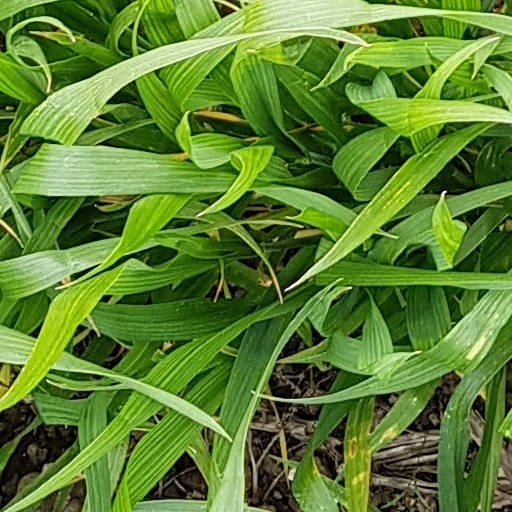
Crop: wheat